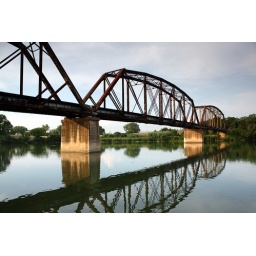
Abandoned railroad bridge over the Brazos River in Waco, Texas